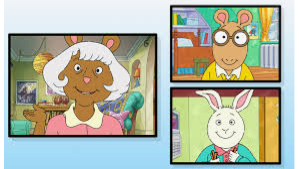
Portrait style: Cartoon Portrait